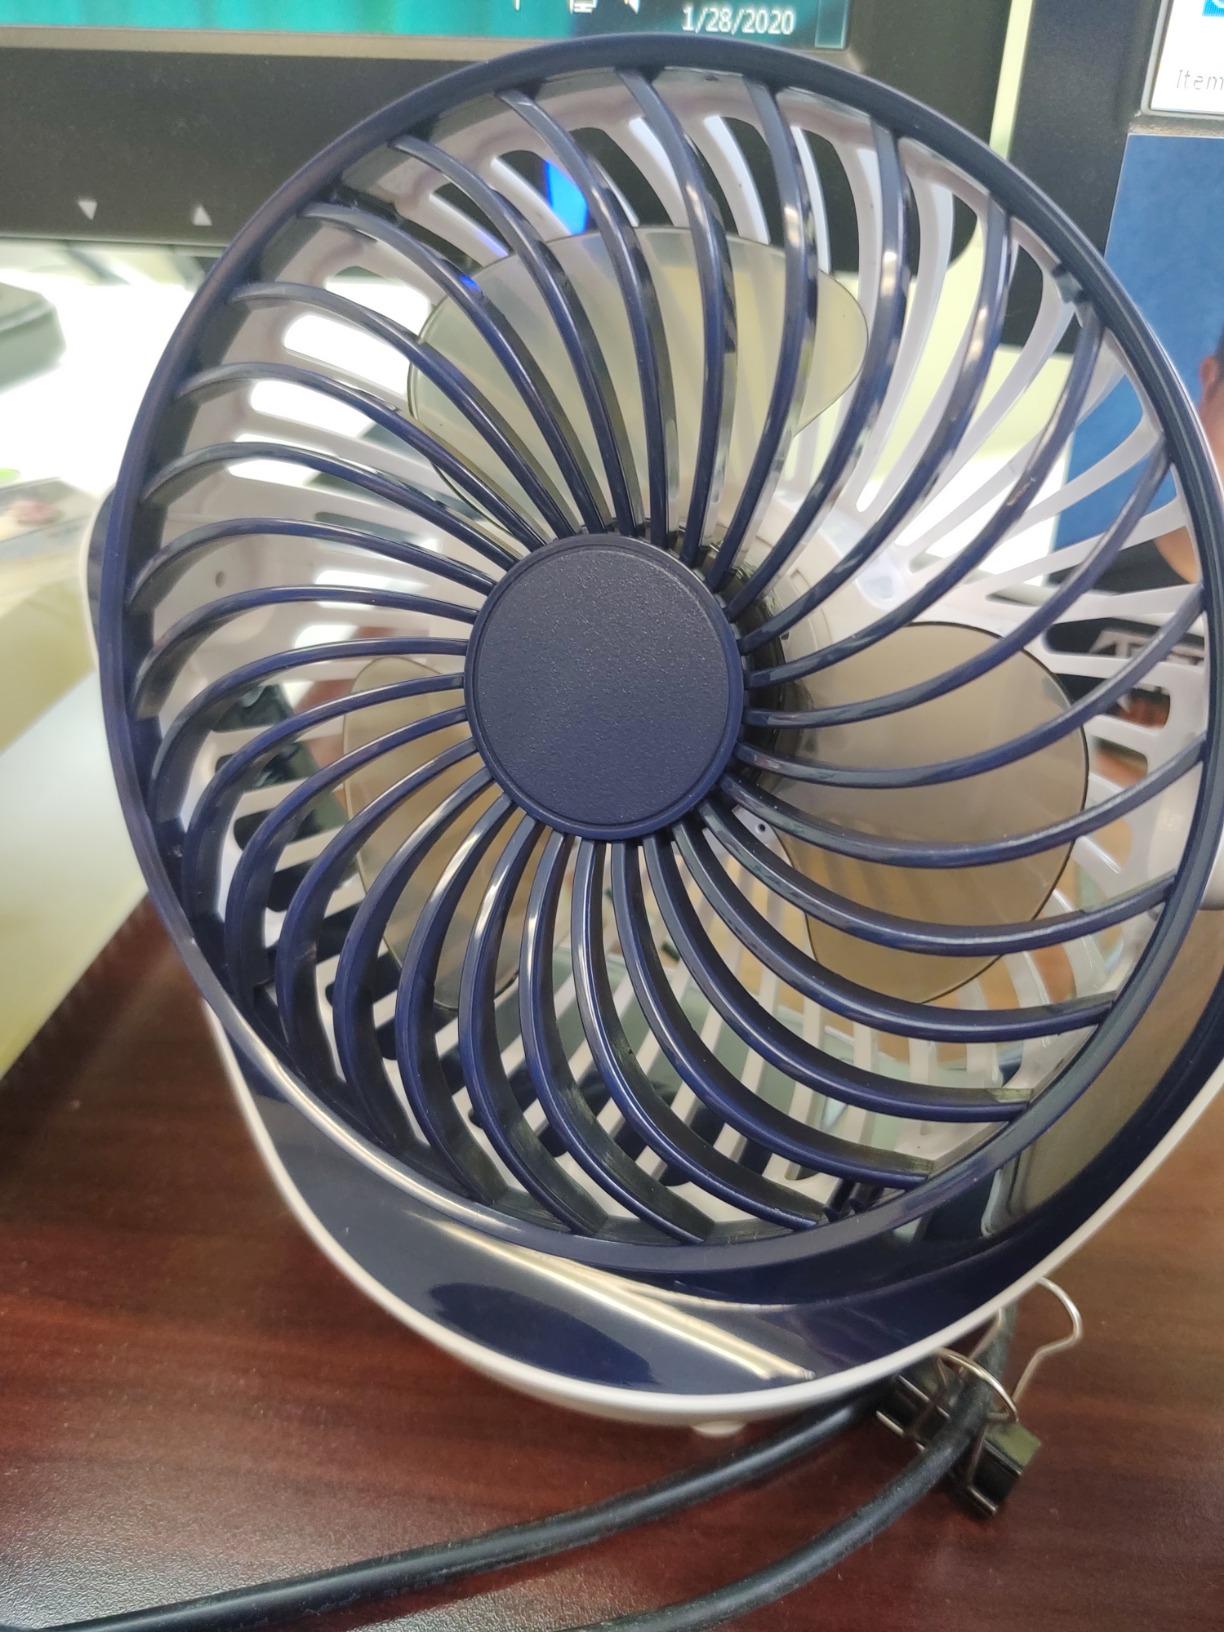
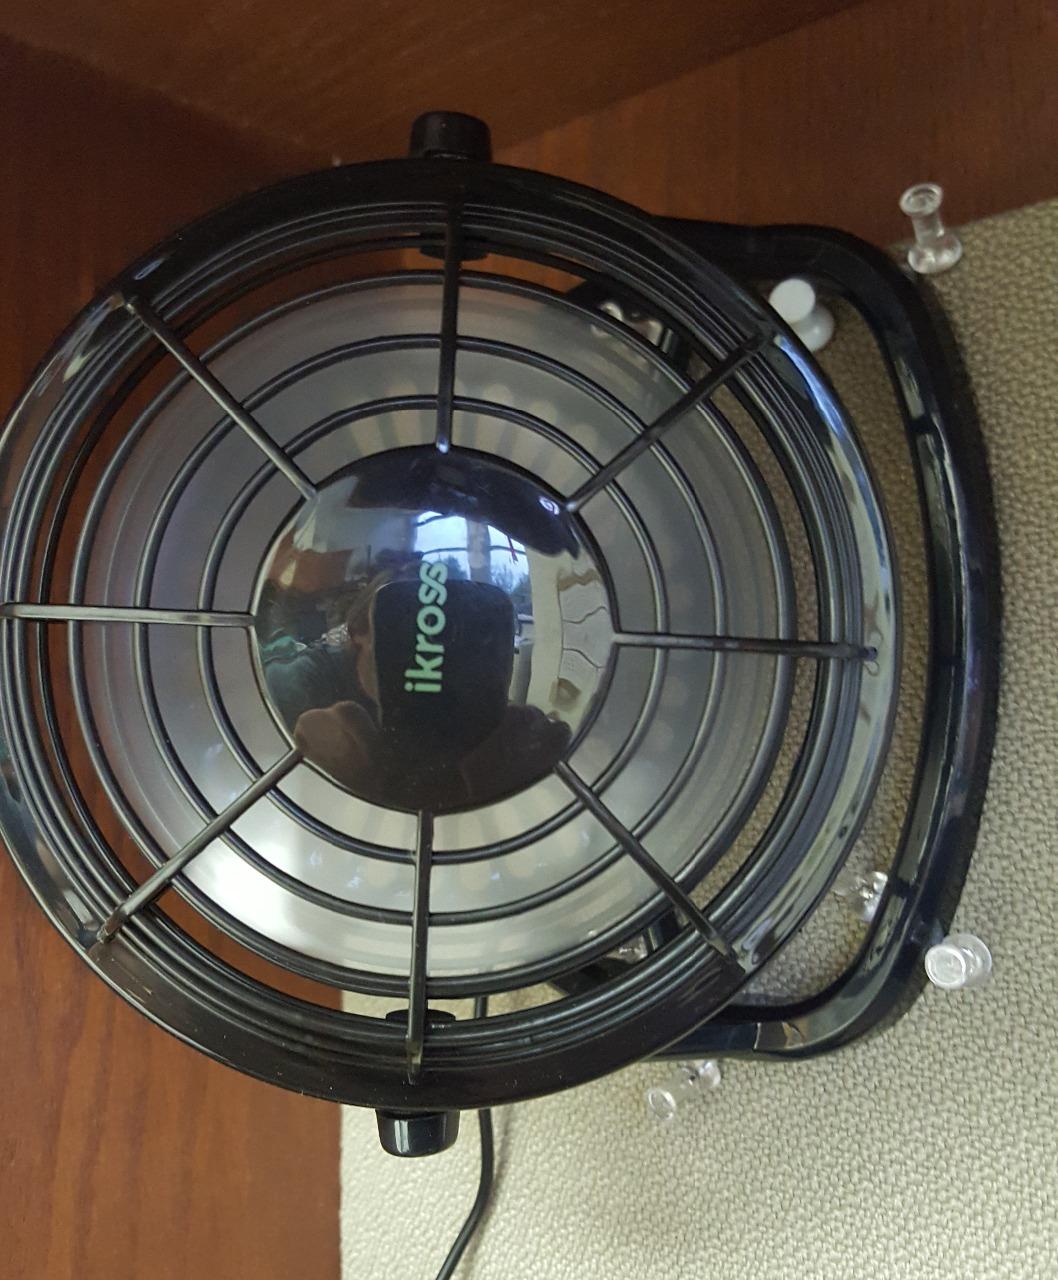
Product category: fan
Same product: no